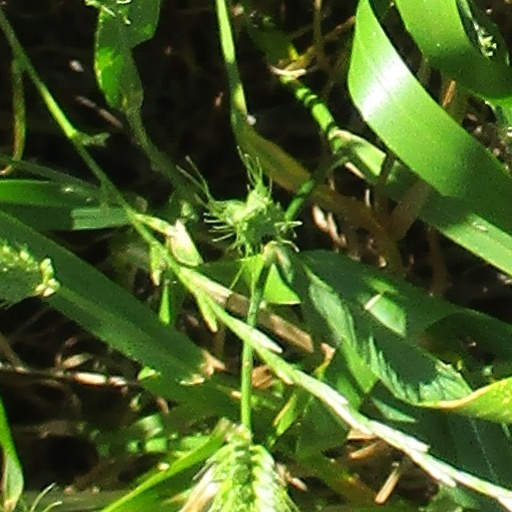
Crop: wheat